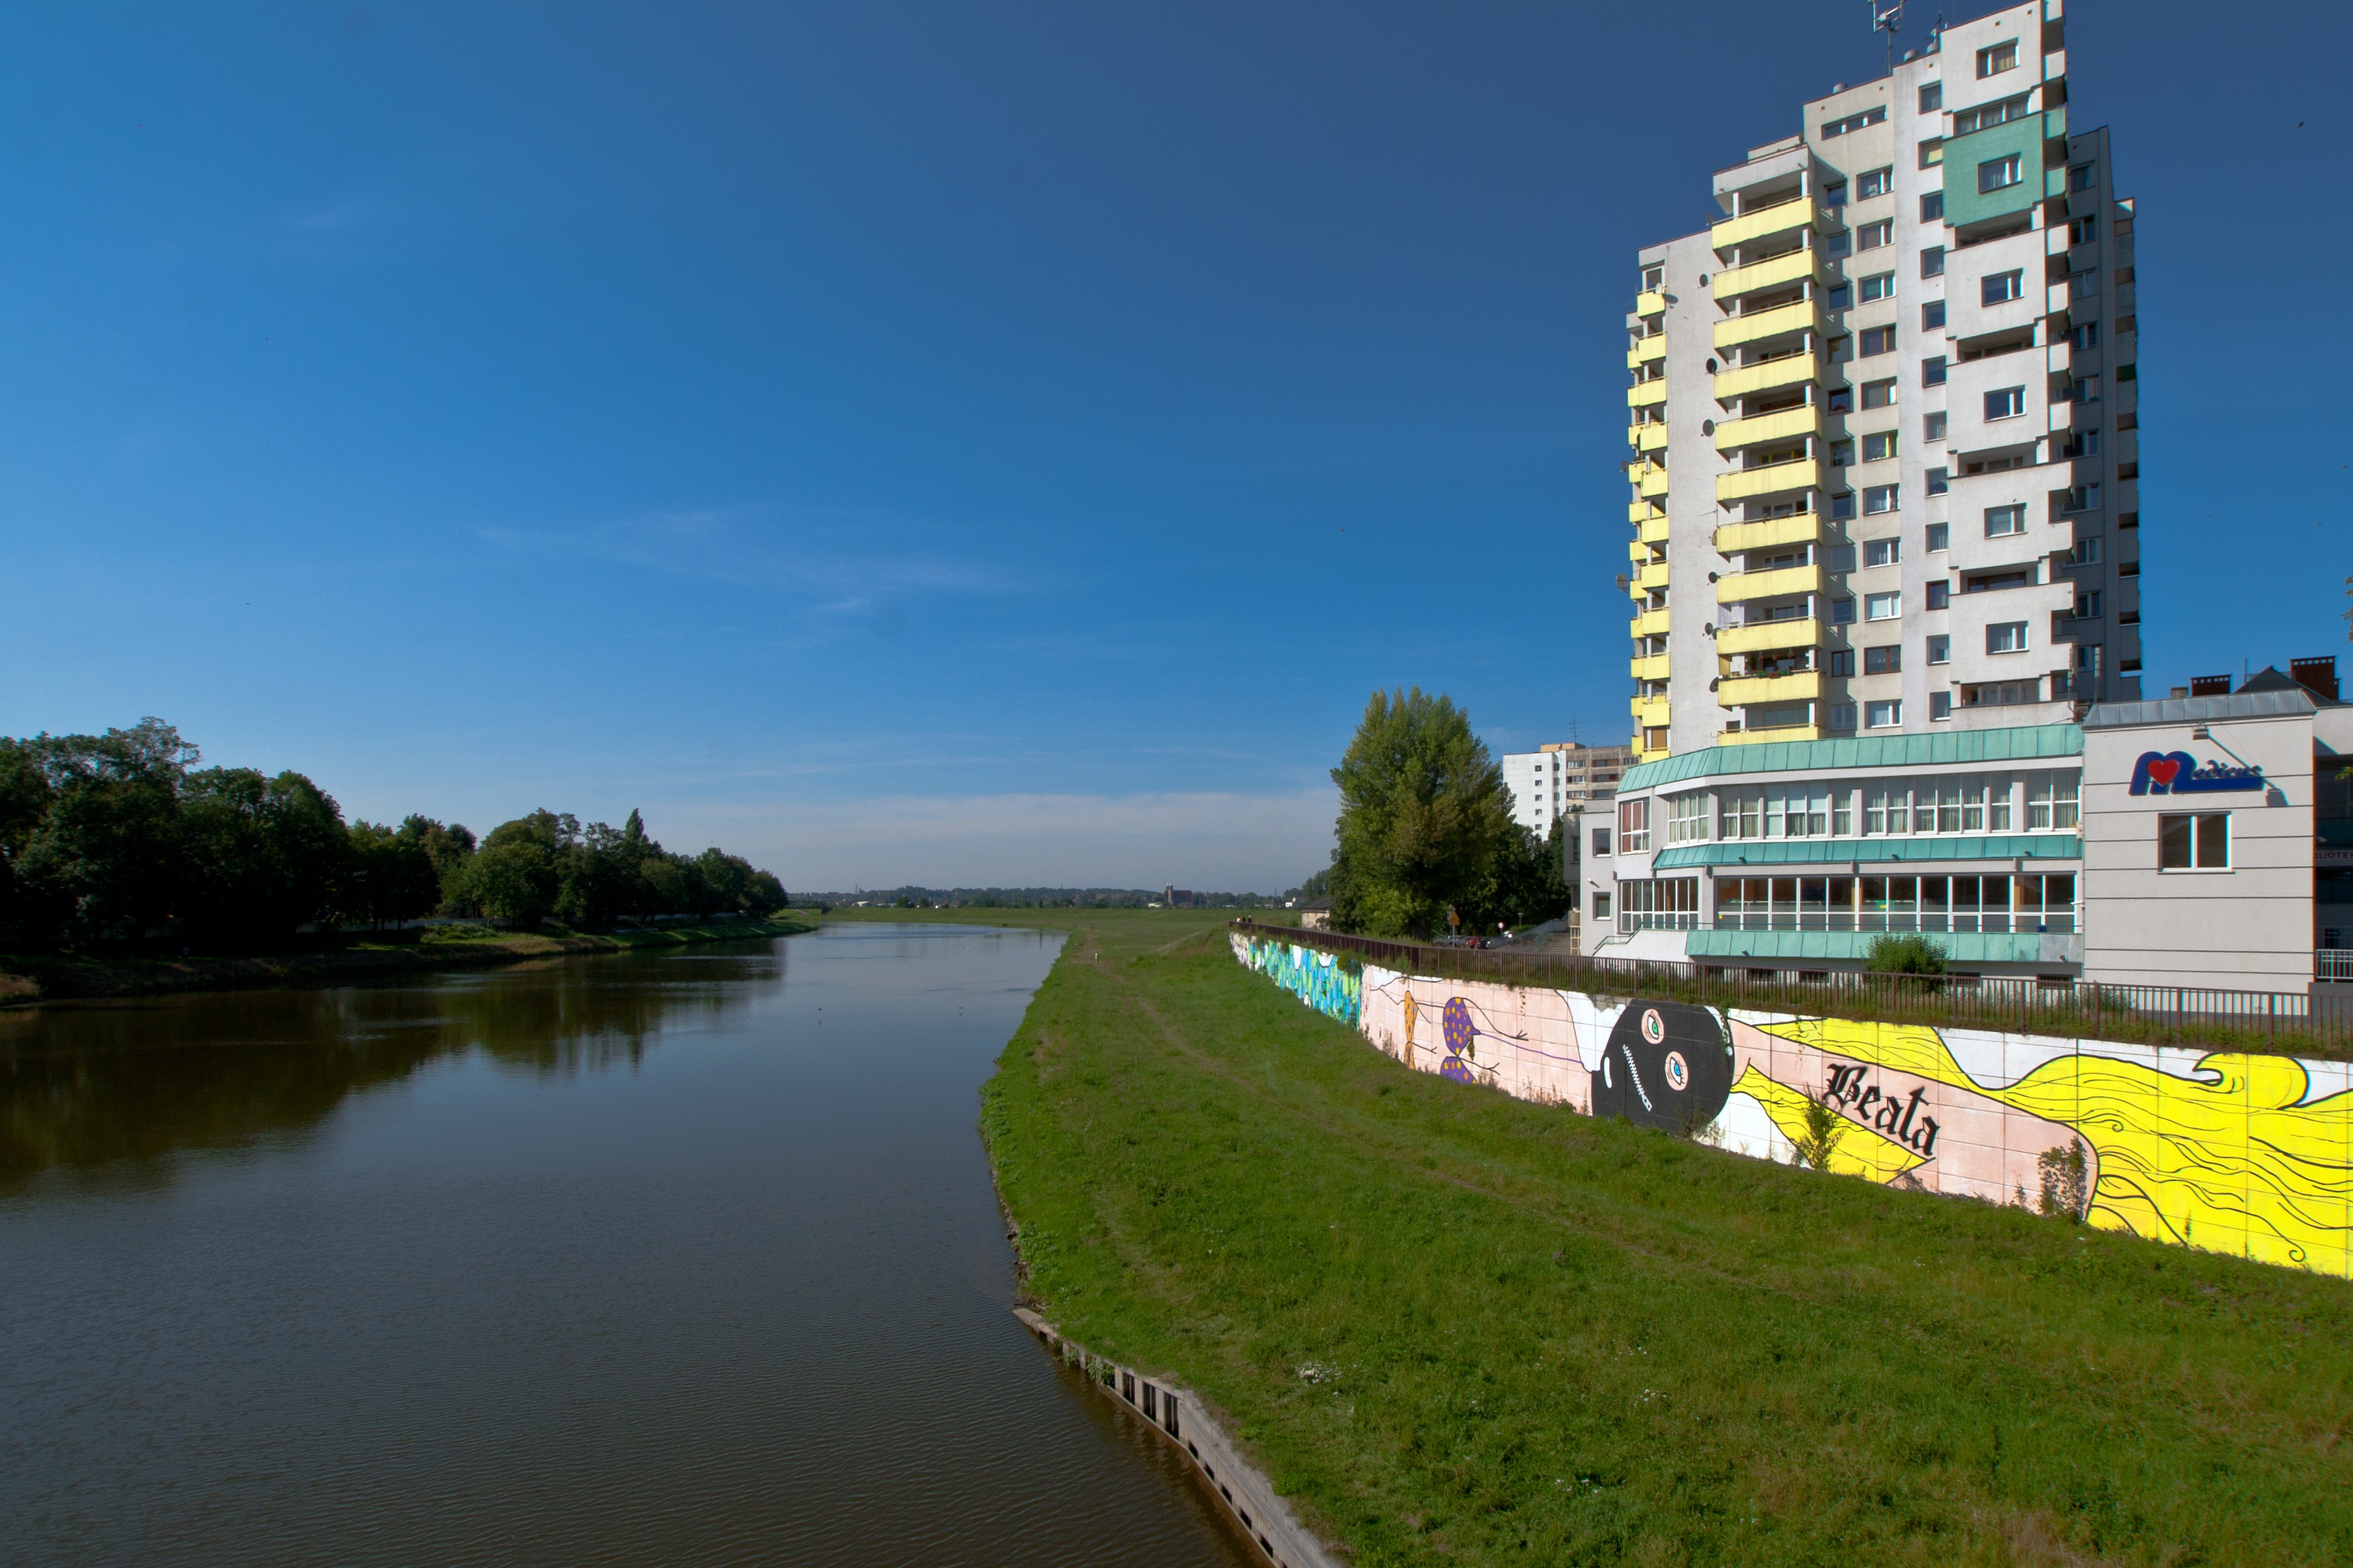
sea, coast, river, canal, cityscape, vacation, reflection, bay, landmark, tourism, waterway, tower block, poland, silesia, opole